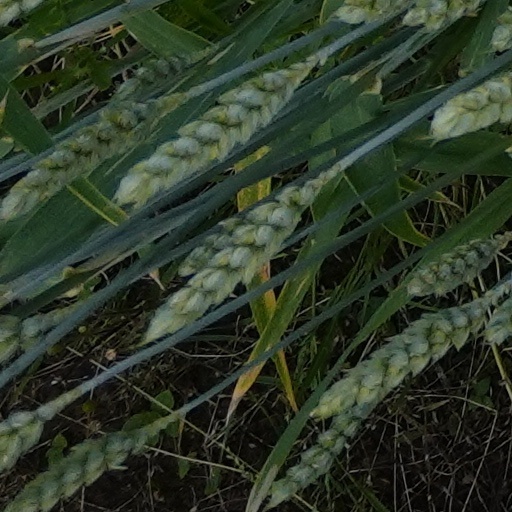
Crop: wheat